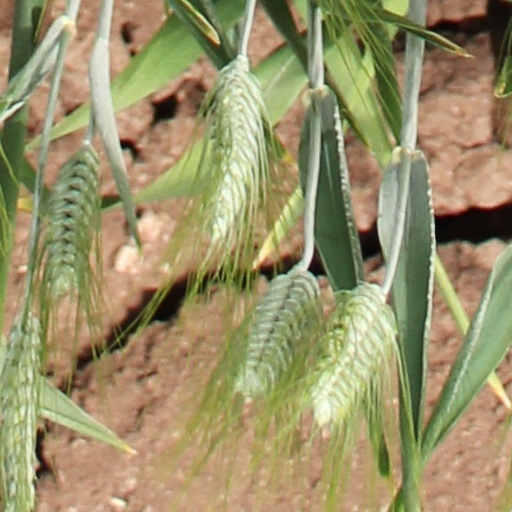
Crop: wheat